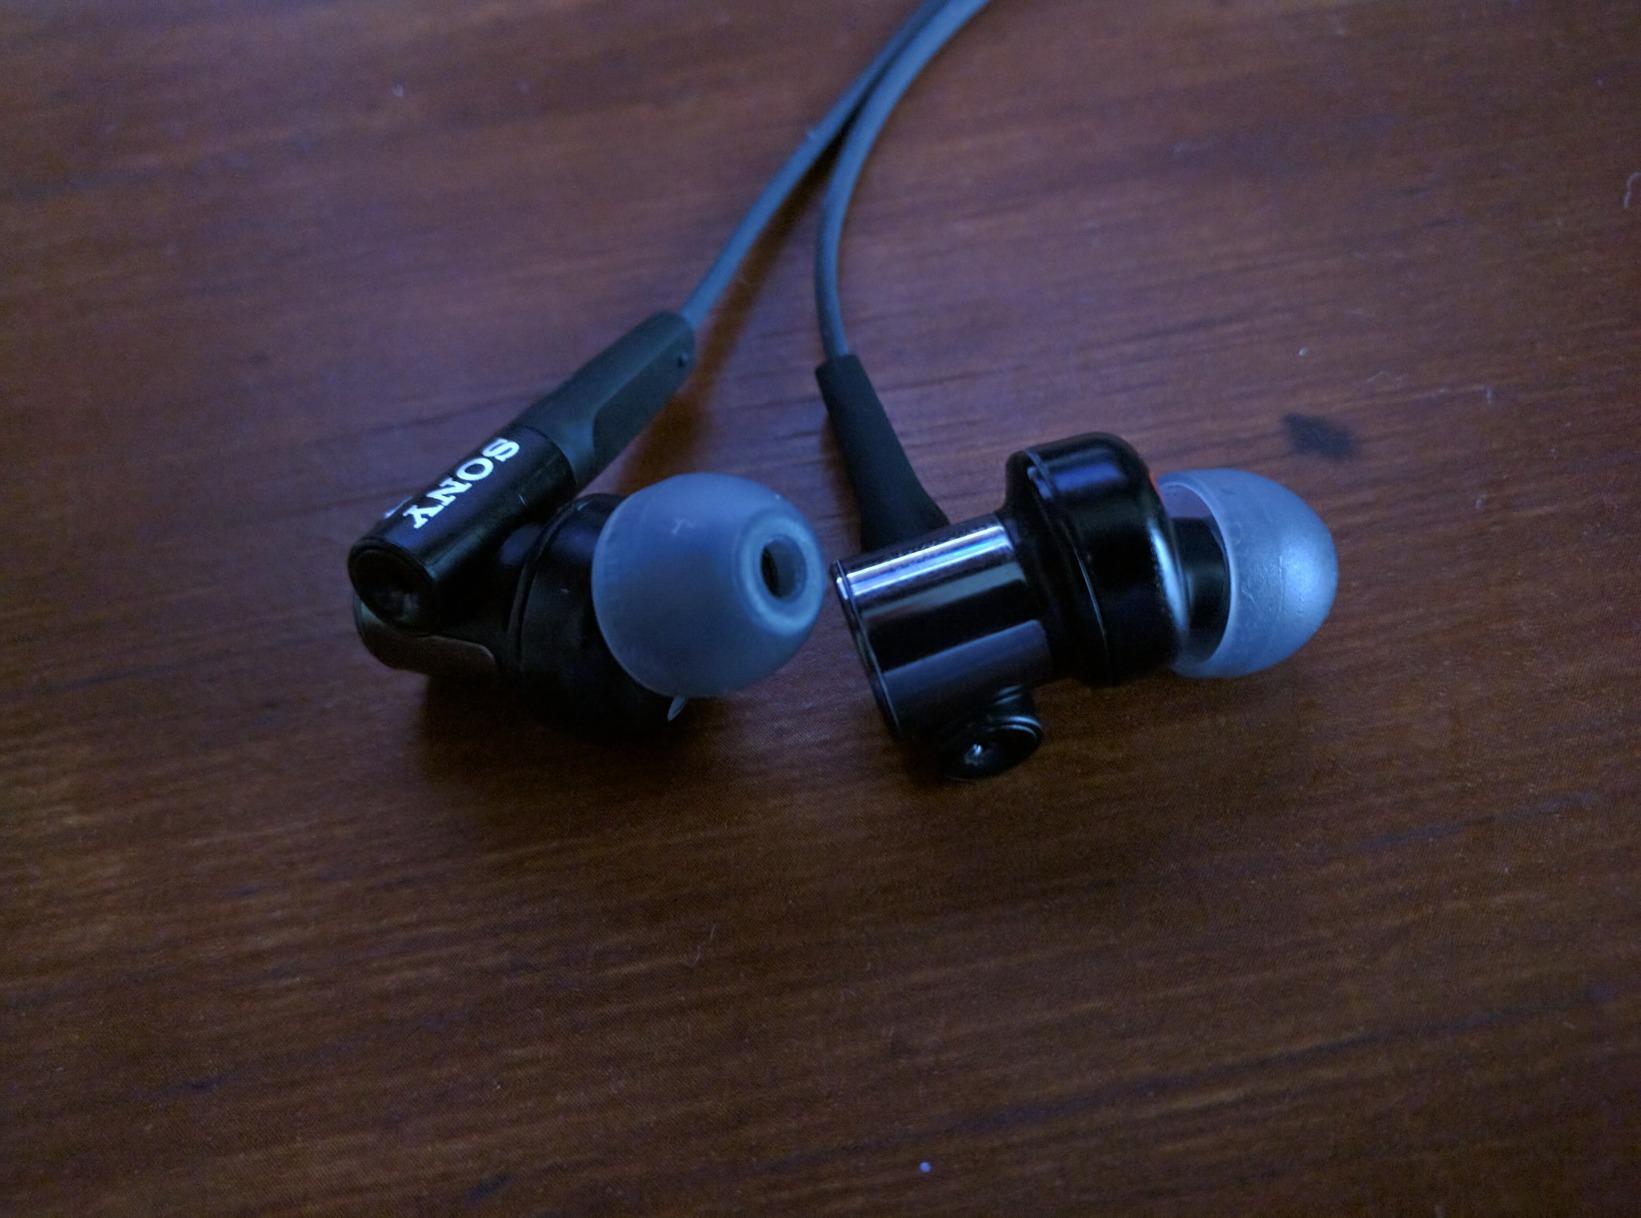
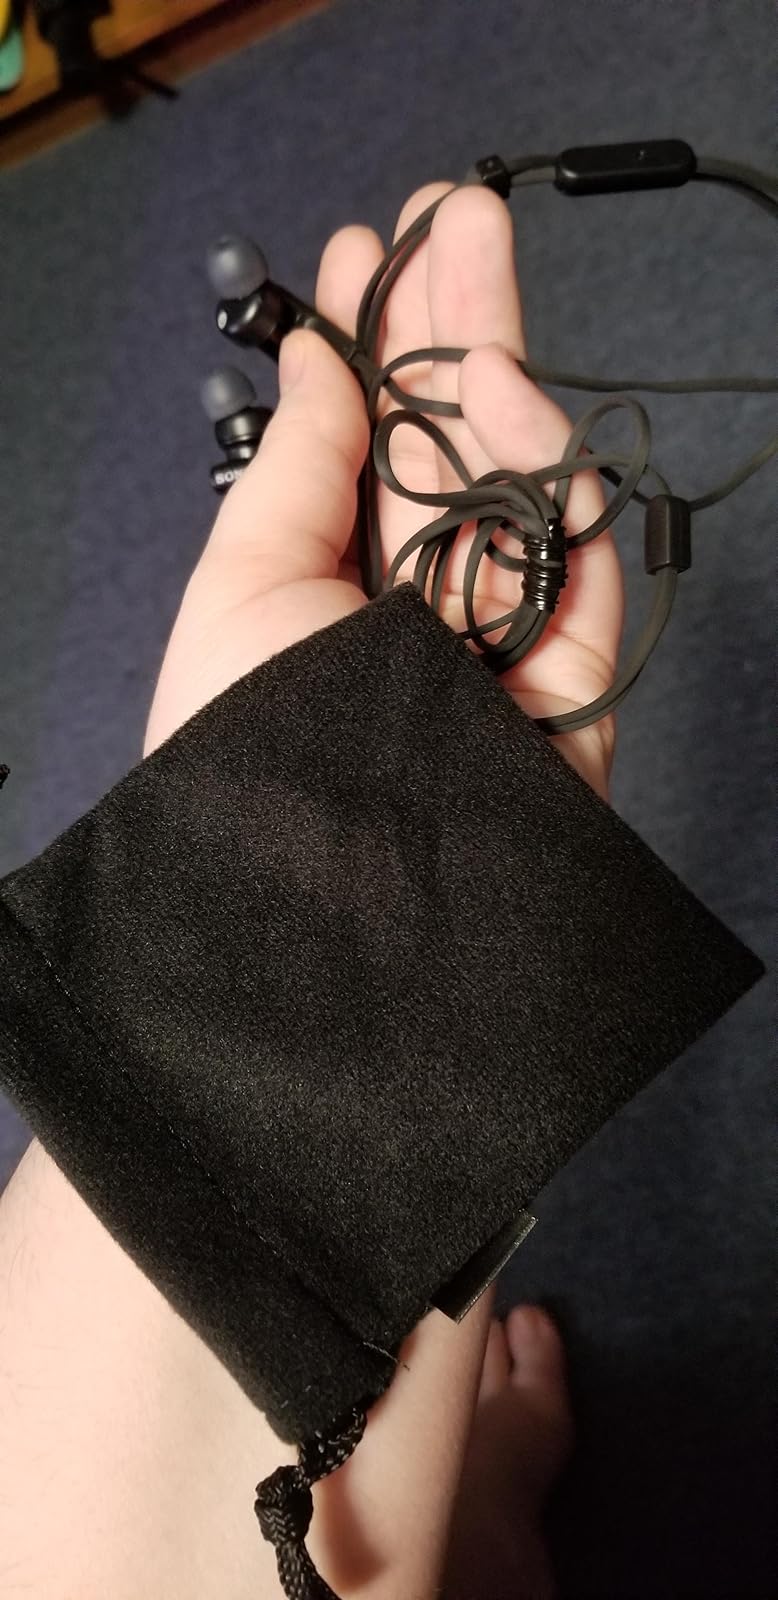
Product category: headphones
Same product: yes